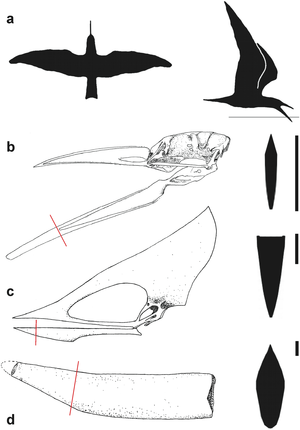
Thalassodromeus est un genre éteint de ptérosaures qui vivait dans ce qui est aujourd'hui le Brésil au cours du Crétacé inférieur, à l'Albien inférieur, il y a environ 110 Ma.